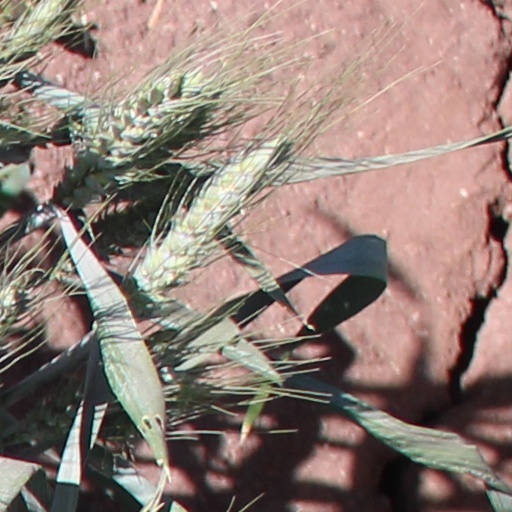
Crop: wheat